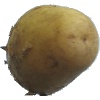
Label: white_potato